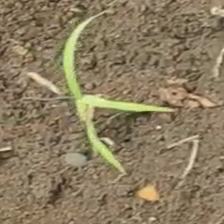
Weed species: Digitaria_SP_(Digitaria Sanguinalis )